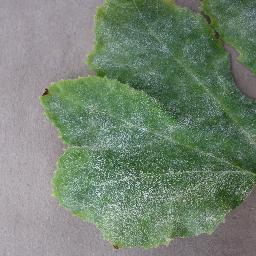
Label: Squash___Powdery_mildew